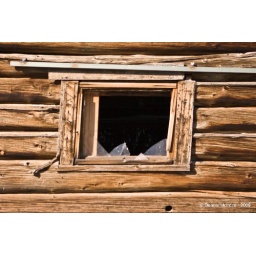
Broken window in the old log barn along 287 highway.